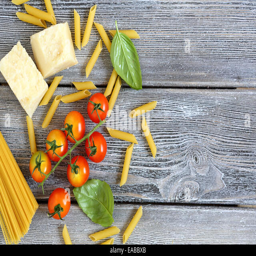
pasta with vegetables , mussels and cheese on the boards , top view